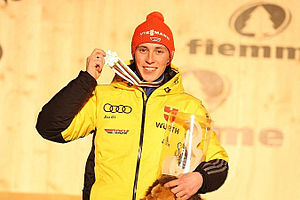
Eric Frenzel
Eric Frenzel under VM 2013 i Val di Fiemme.
Eric Frenzel er en tysk skiløber, som konkurrerer i nordisk kombineret.